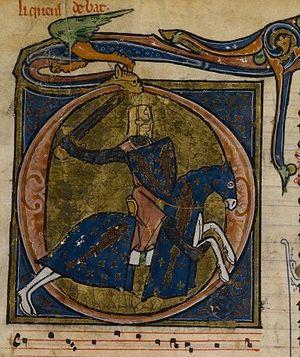
Thiébaut II de Bar, né vers 1221, mort en 1291, est comte de Bar de 1240 à 1291. Il était fils de Henri II, comte de Bar, et de Philippa de Dreux.
Il s'agit des comtes de Bar-le-Duc et non de Bar-sur-Aube ou de Bar-sur-Seine.
Cette page concerne les événements qui se sont produits au treizième siècle en Lorraine.